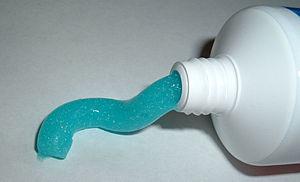
La pâte dentifrice, ou le dentifrice, aussi appelée pâte à dents au Canada francophone, est une pâte appliquée sur une brosse à dents pour le nettoyage des dents, il est un complément au brossage qui peut se faire sans dentifrice, celui-ci est secondaire comparé à l'action mécanique du brossage sur la santé bucco-dentaire.